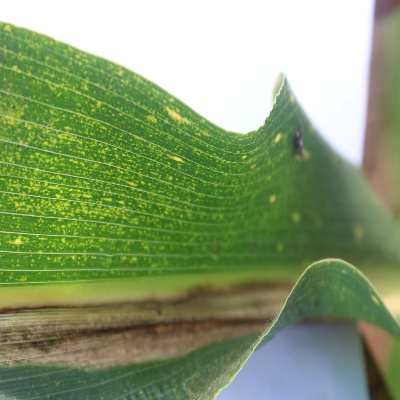
Crop: Maize
Condition: leaf blight